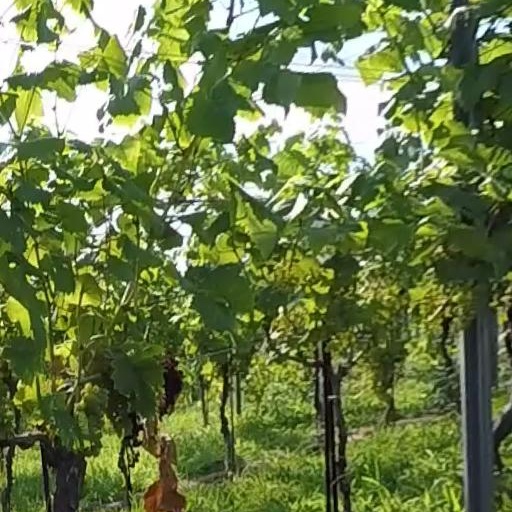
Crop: grape